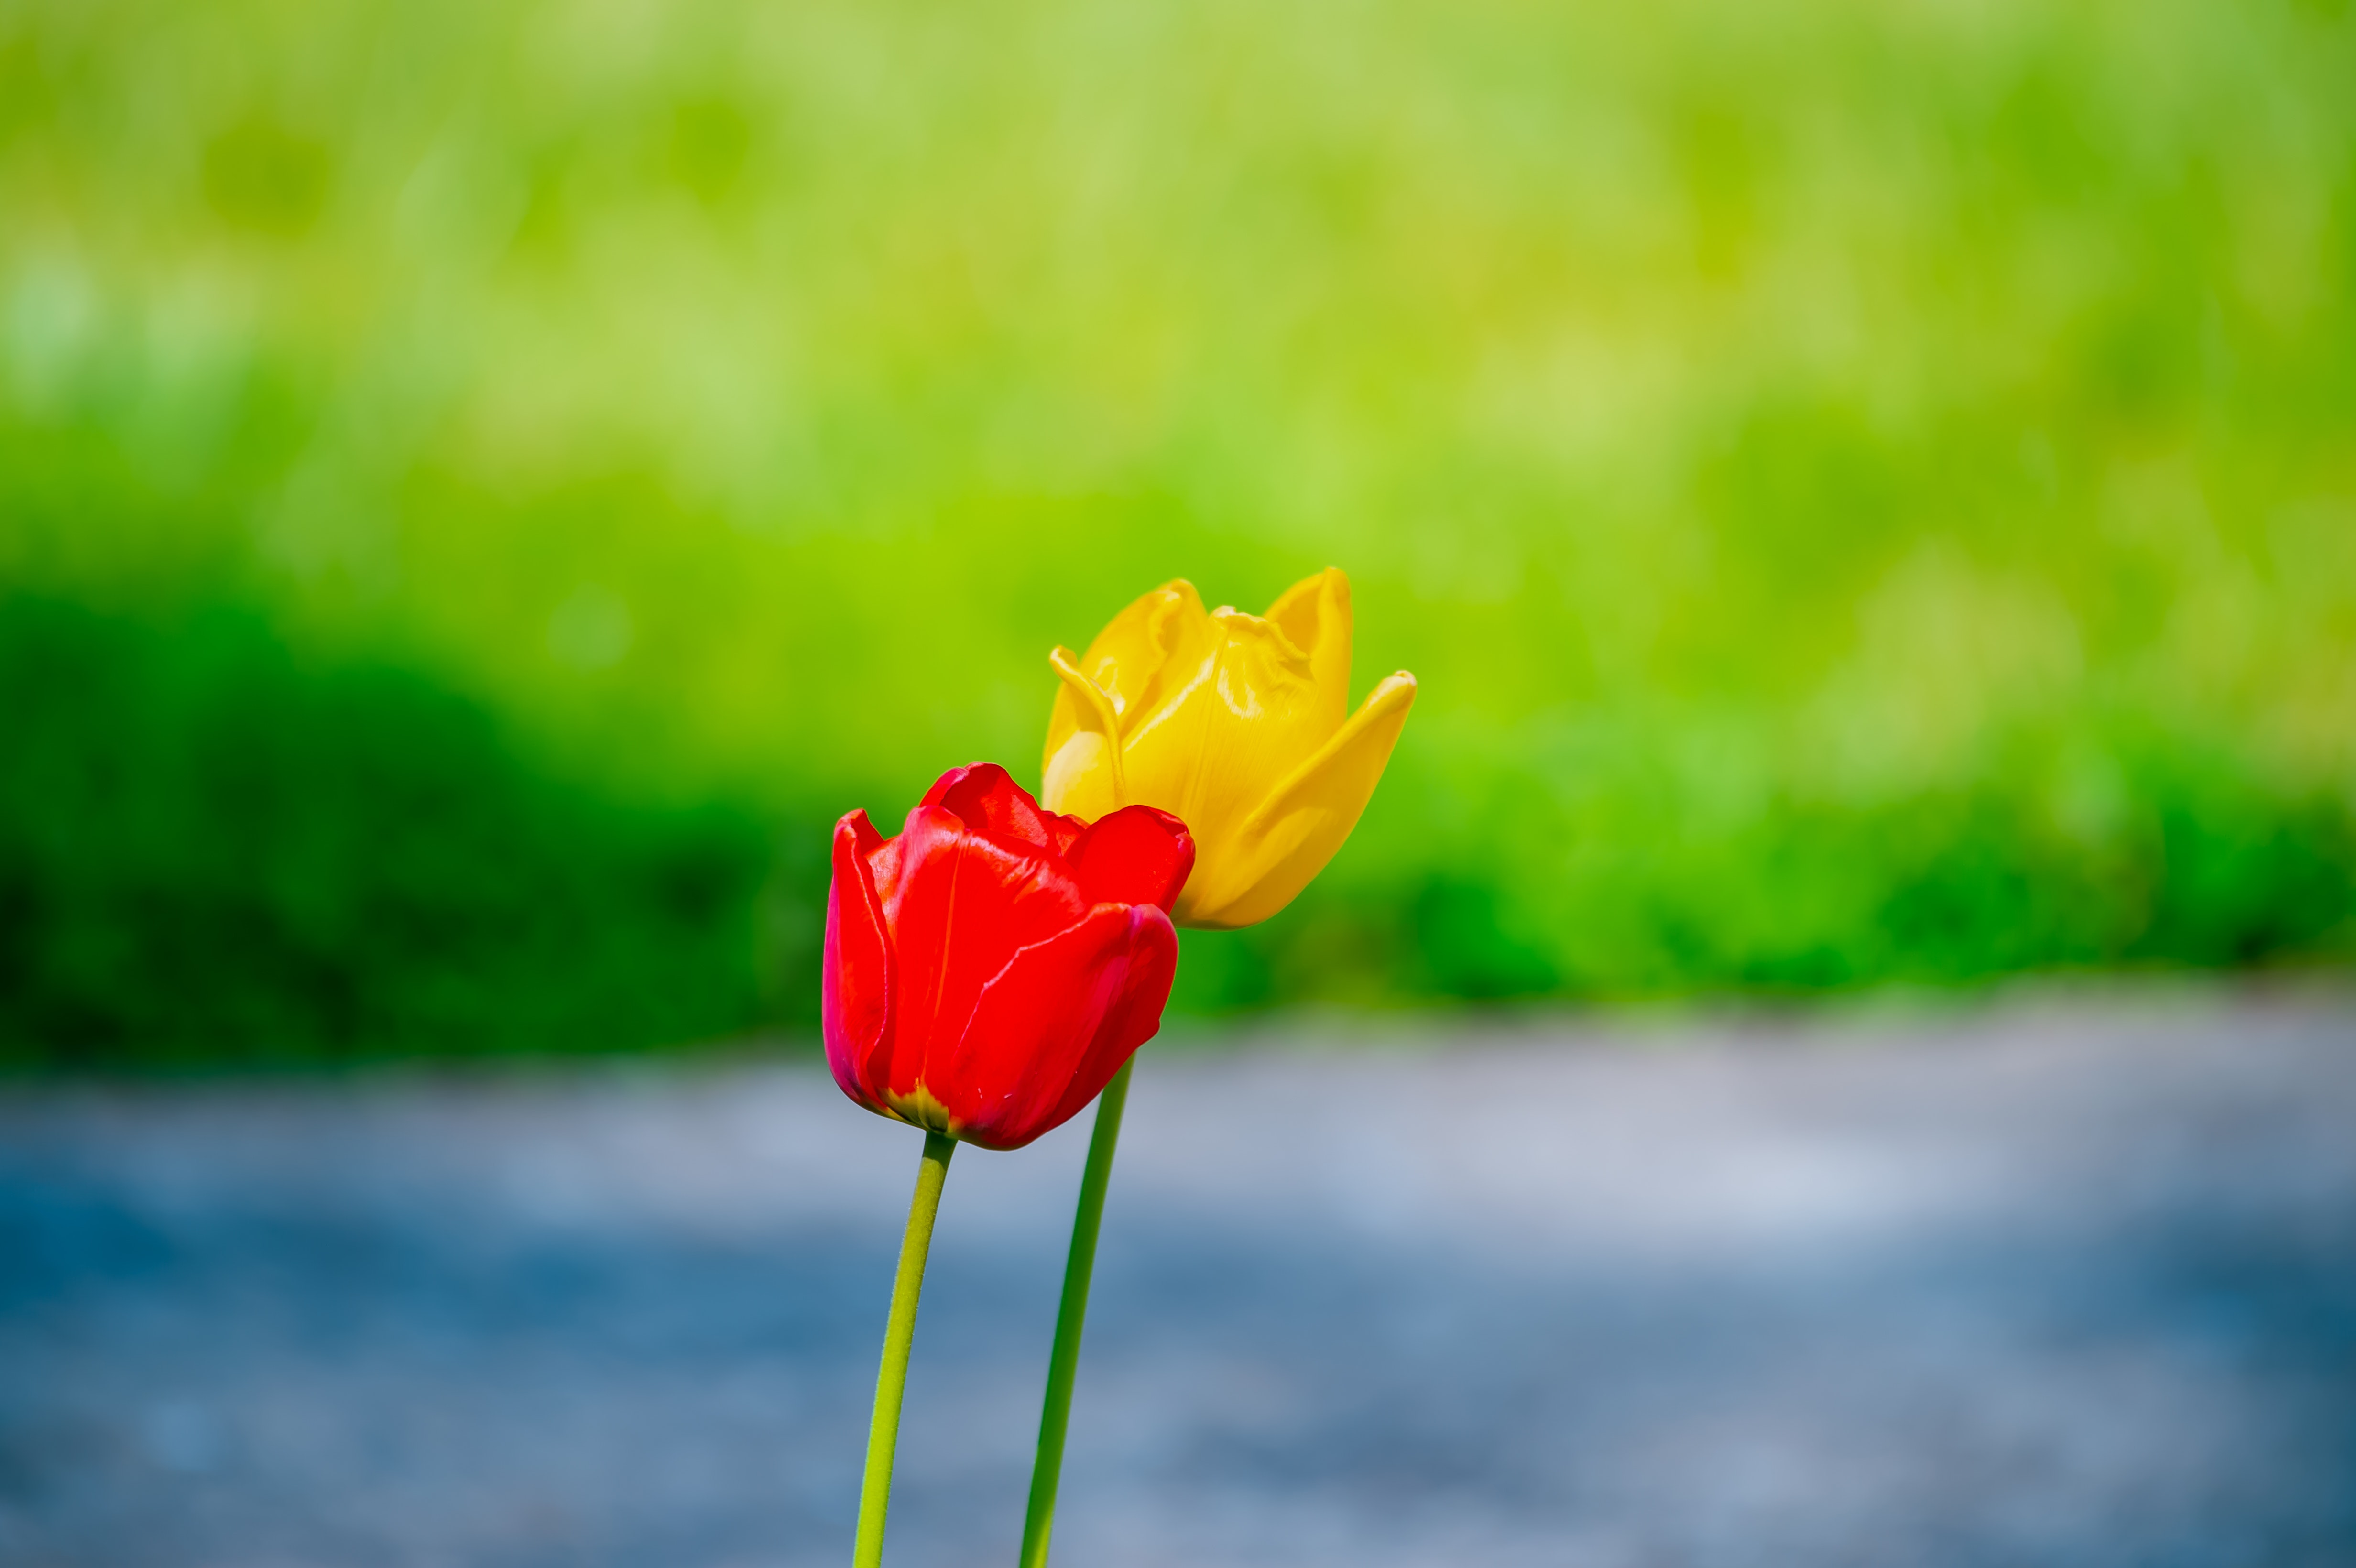
green, nature, red, flower, yellow, natural landscape, tulip, plant, sky, petal, plant stem, leaf, grass, spring, botany, water, close up, flowering plant, summer, sunlight, wildflower, landscape, coquelicot, photography, poppy family, cloud, macro photography, bud, lily family, Colorfulness